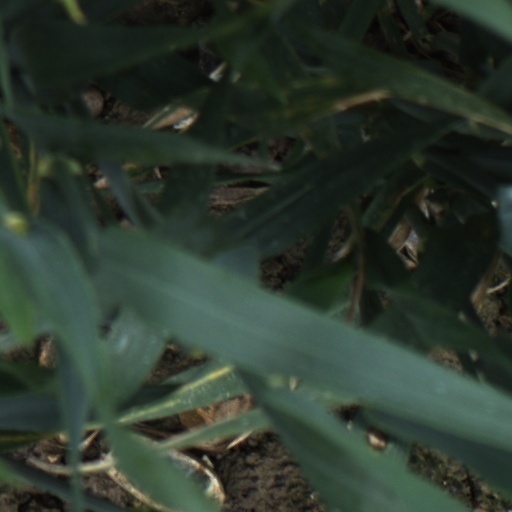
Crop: wheat